The Martian (film)

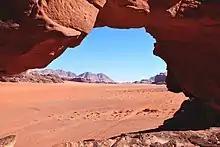
Wadi Rum in Jordan was used for external scenes on Mars in filming "The Martian".

Korda Studios, a location west of Budapest, Hungary, in the wine-making village of Etyek, was chosen for filming interior scenes of "The Martian". It had one of the largest sound stages in the world. Filming began in Hungary on November 24, 2014. Around 20 sets were constructed for the film, which was filmed with 3D cameras. Actual potatoes were grown in a sound stage next to the one used for filming. They were planted at different times so that different stages of growth could be shown in film scenes. A team of six people built 15 suits for the film. External scenes depicting Mars were filmed in Wadi Rum, a UNESCO world heritage site in Jordan, over eight days in March 2015. Wadi Rum had been used as a location for other films set on Mars, including "Mission to Mars" (2000), "Red Planet" (2000) and "The Last Days on Mars" (2013). All told, filming lasted about 70 days.